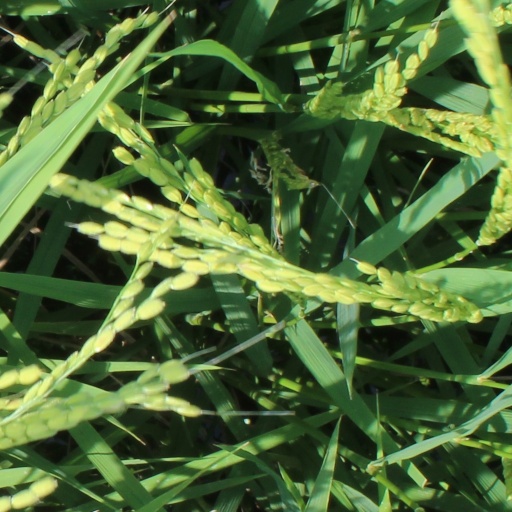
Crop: rice